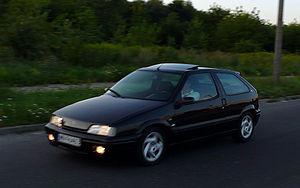
Citroen ZX